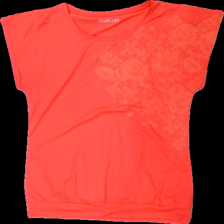
View: front
Type: T-shirt
Category: Ladies
Brand: Soc (Stadium)
Colors: Pink, Orange
Material: 100% polyester
Pattern: Dots
Cut: C-collar
Size: 40
Season: All
Trend: Sports
Price range: 50-100
Recommended usage: Reuse
Description: tränings t-shirt med mönster